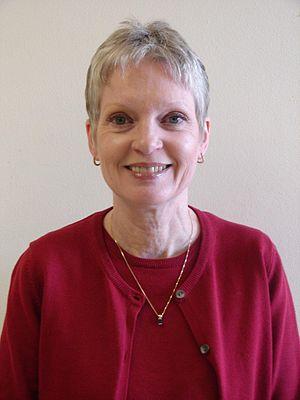
Twinset
Un twinset ou twin-set est un ensemble coordonné constitué d'un cardigan et d'un pull-over. Il apparait dans sa forme moderne durant les années 1930. Grace Kelly et Marilyn Monroe font partie des femmes célèbres ayant porté des twinsets après la Seconde Guerre mondiale.